Toyota Gazoo Racing Europe

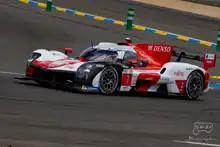
Toyota GR010 Hybrid LMH

The Toyota GR010 Hybrid competed in the 2021 FIA World Endurance Championship under the new Le Mans Hypercar regulations. It has a 3.5L V6 twin-turbo petrol engine connected to the rear wheels, and a battery hybrid system connected to the front wheels.